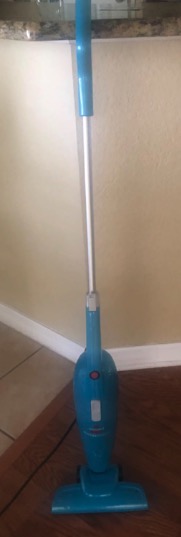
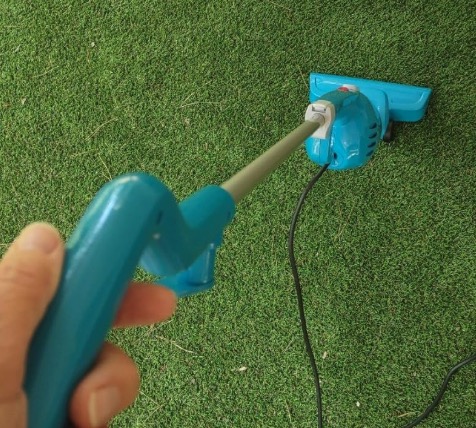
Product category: items_vacuum
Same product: yes